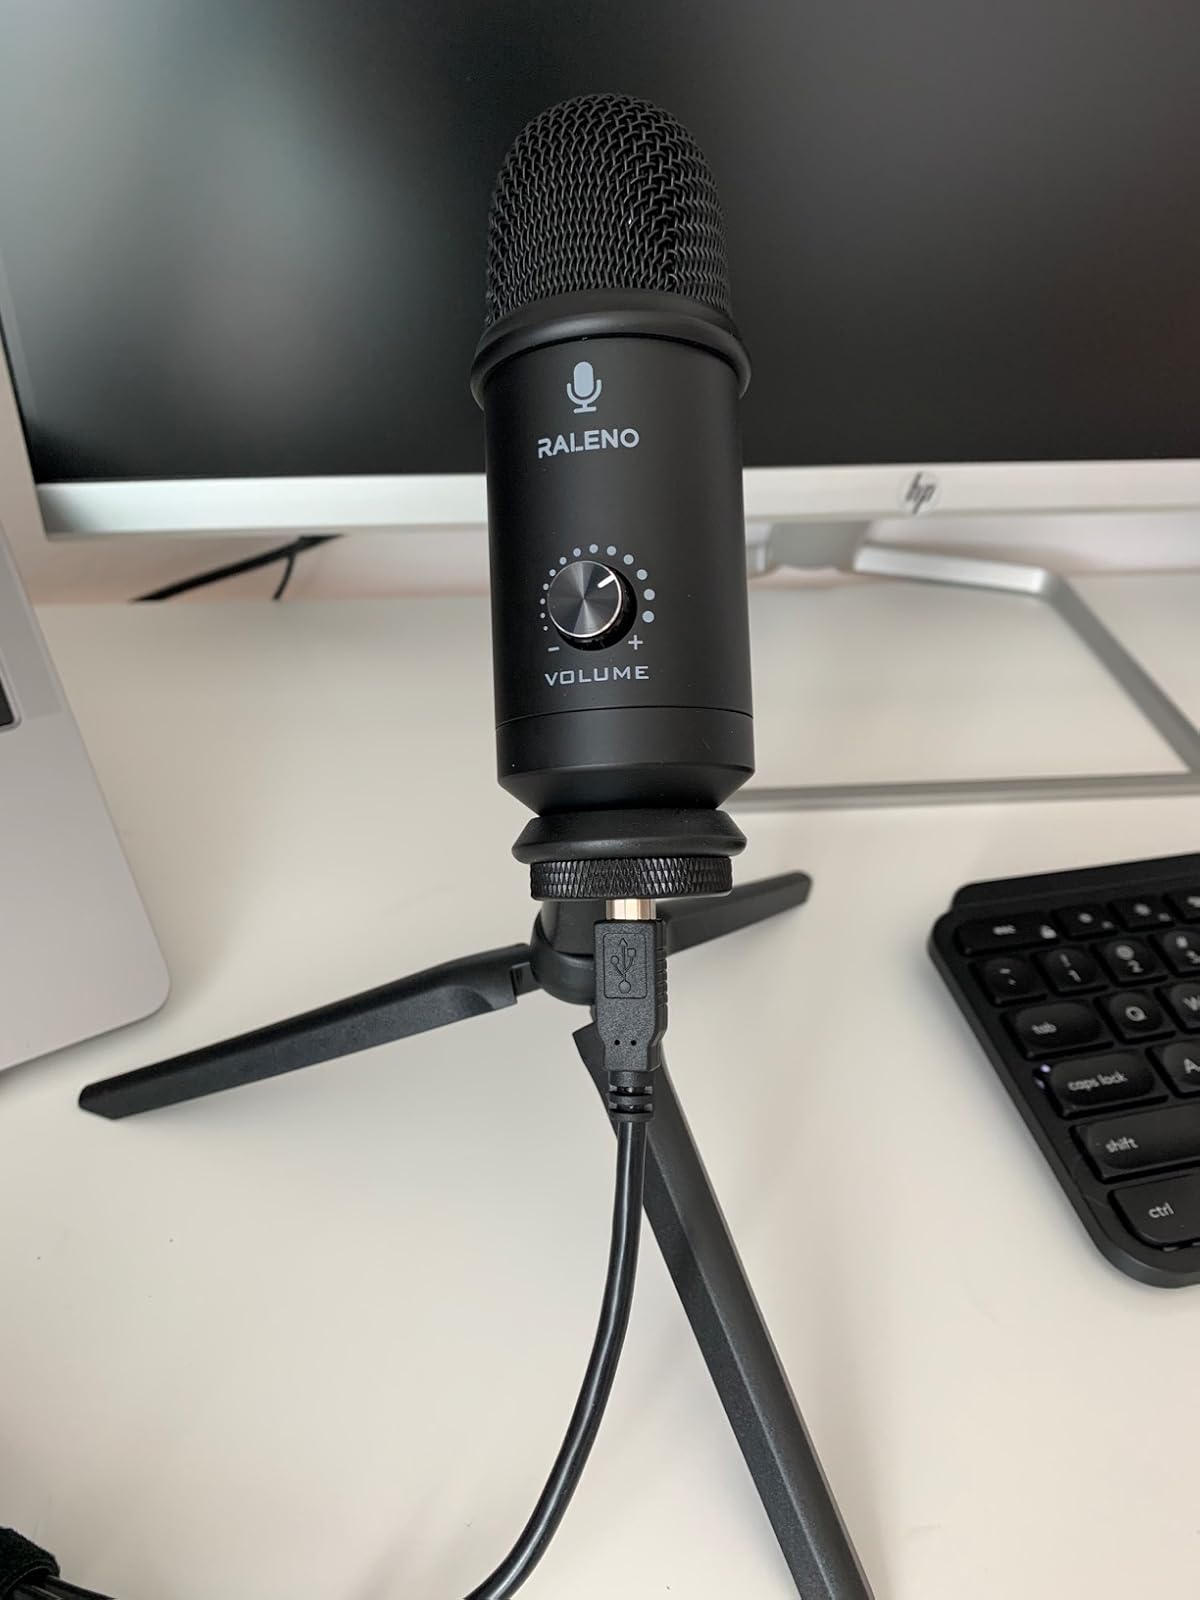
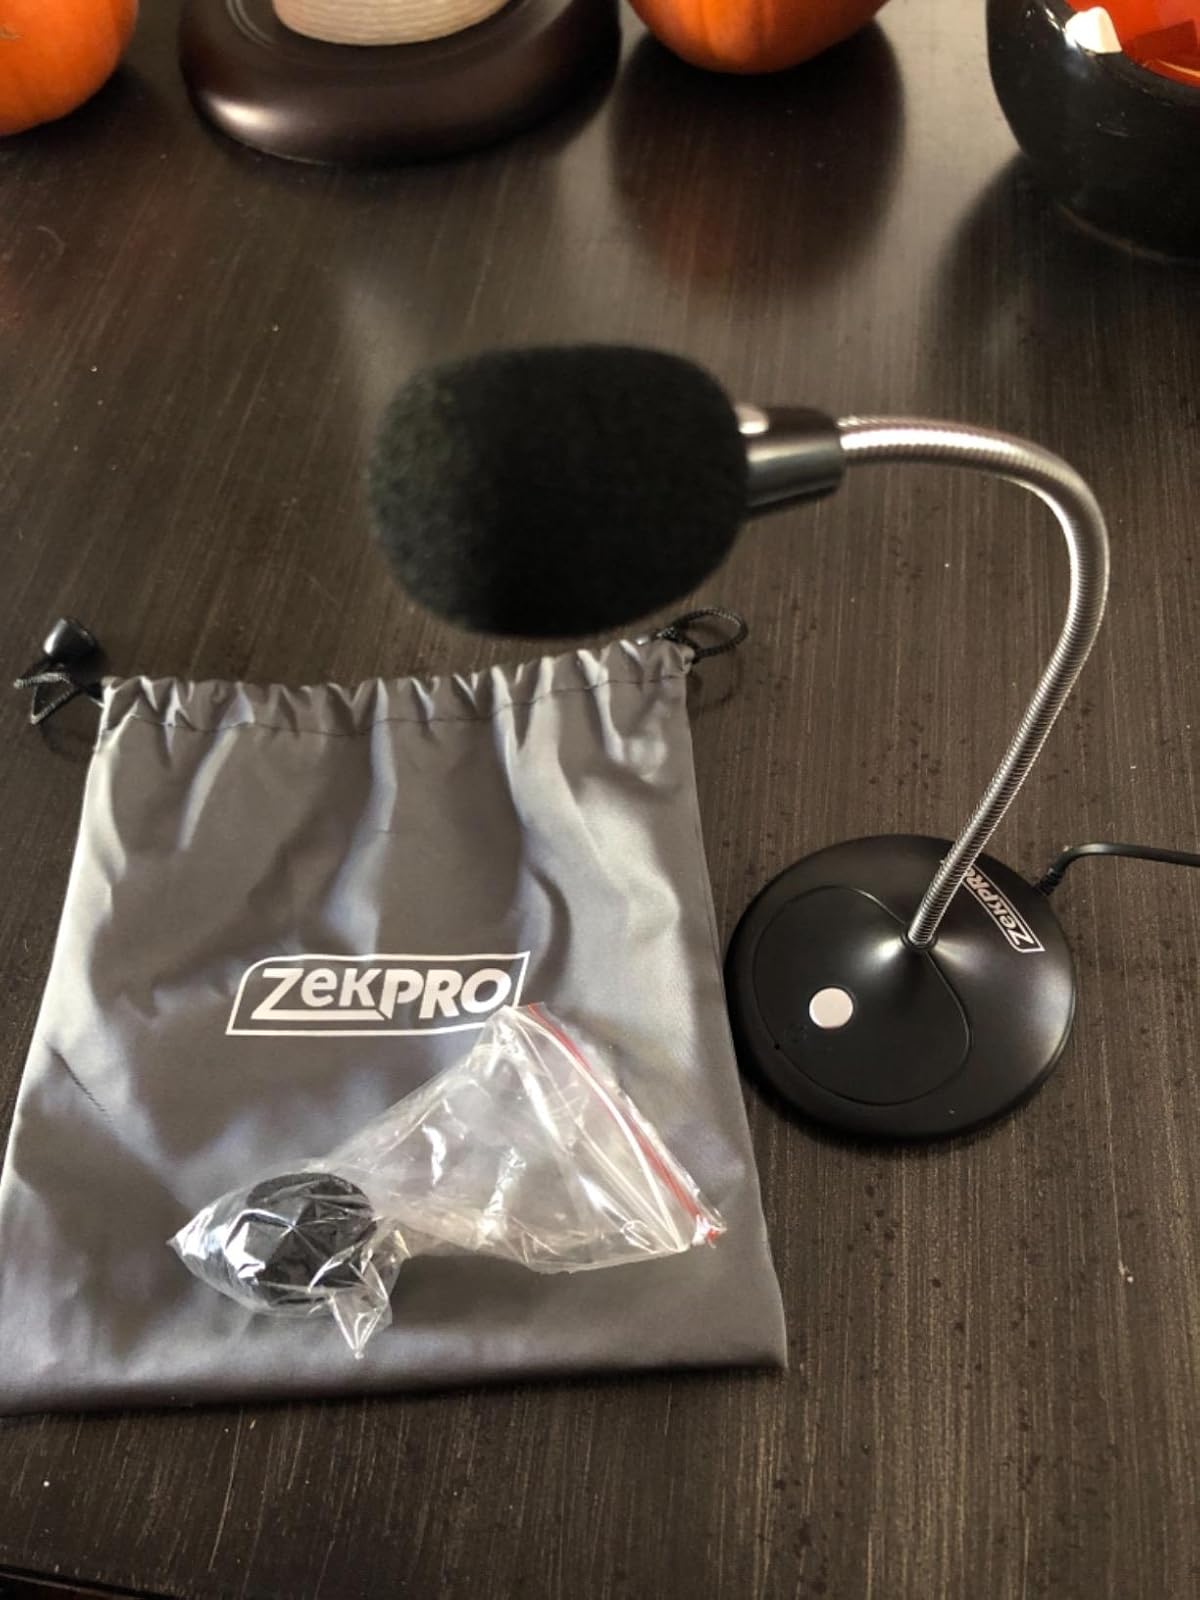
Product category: microphone
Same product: no